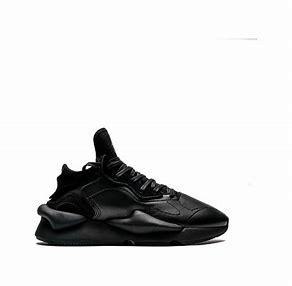
Brand: adidas
Model: 100